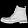
Label: Ankle boot